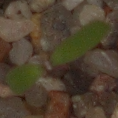
Label: fat_hen